Maß

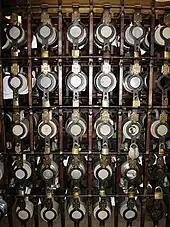
Patron's mugs stored under lock and key at the Hofbräuhaus am Platzl in Munich

Some beer gardens and restaurants rent space out to patrons to store their mugs, which often have personalized engravings on their lids. For a small monthly fee, the establishment will also wash one's mug.